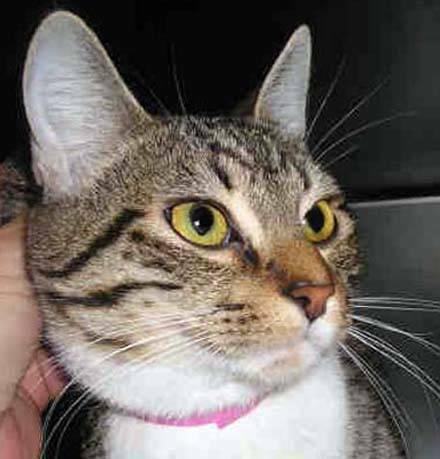
cat